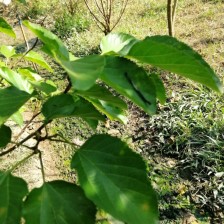
Variety: WhiteKing